Question: Please indicate a possible affordance area of the sit_on_chair that can be used for sitting
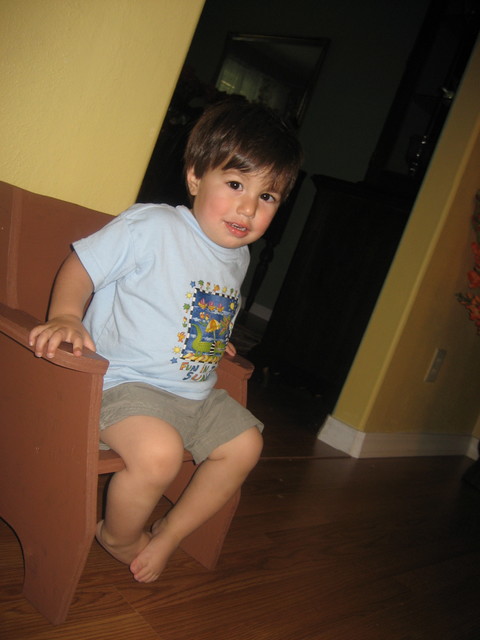
Answer: [32.052, 357.524, 201.954, 446.124]